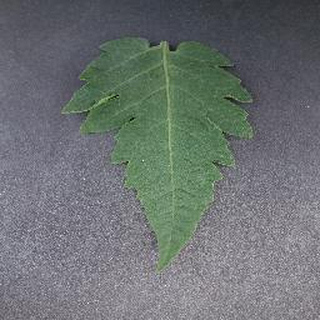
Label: healthy_tomato